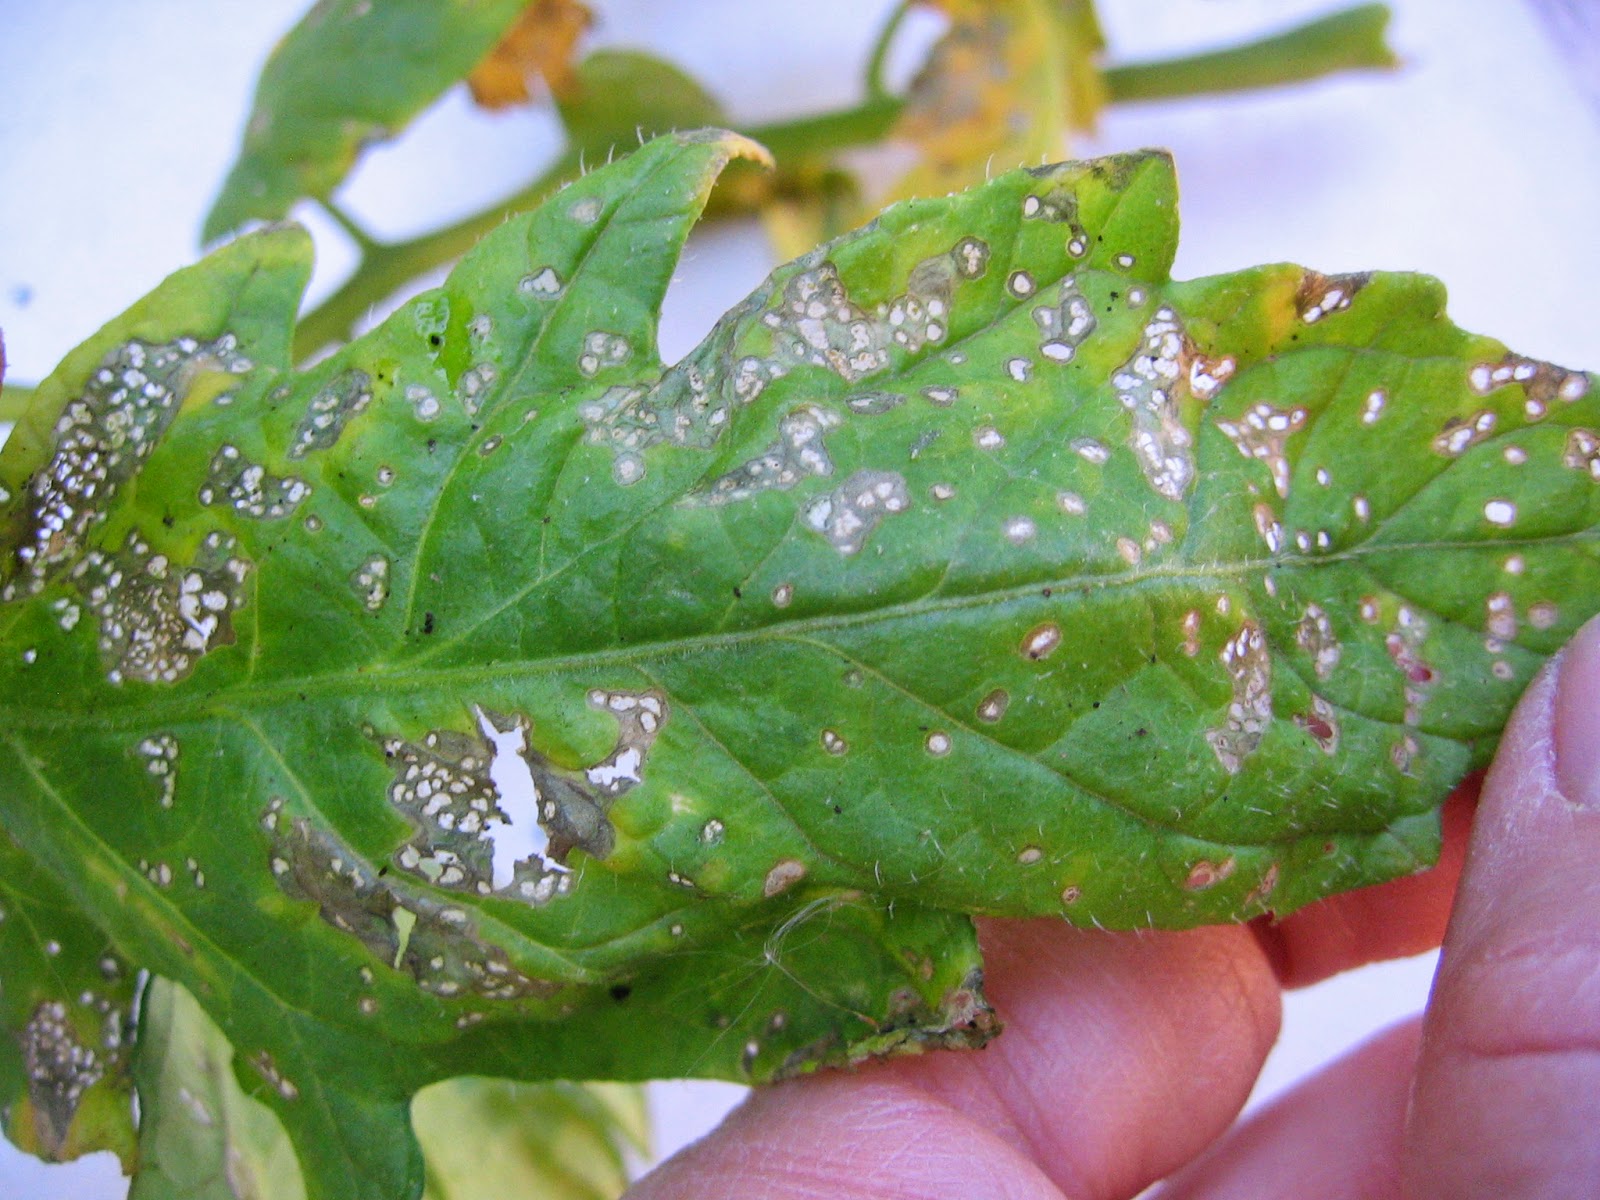
Plant: Tomato
Disease: tomato septoria leaf spot